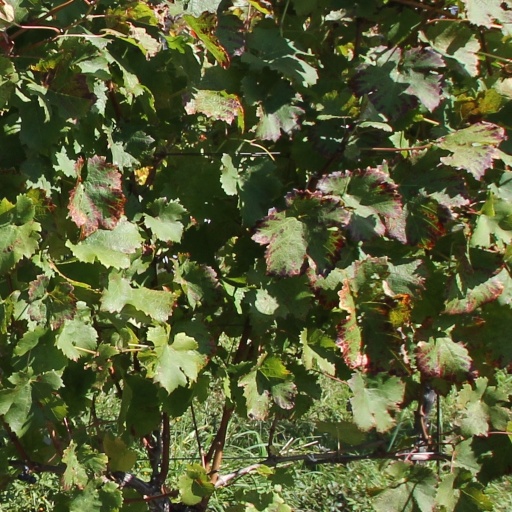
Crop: grape